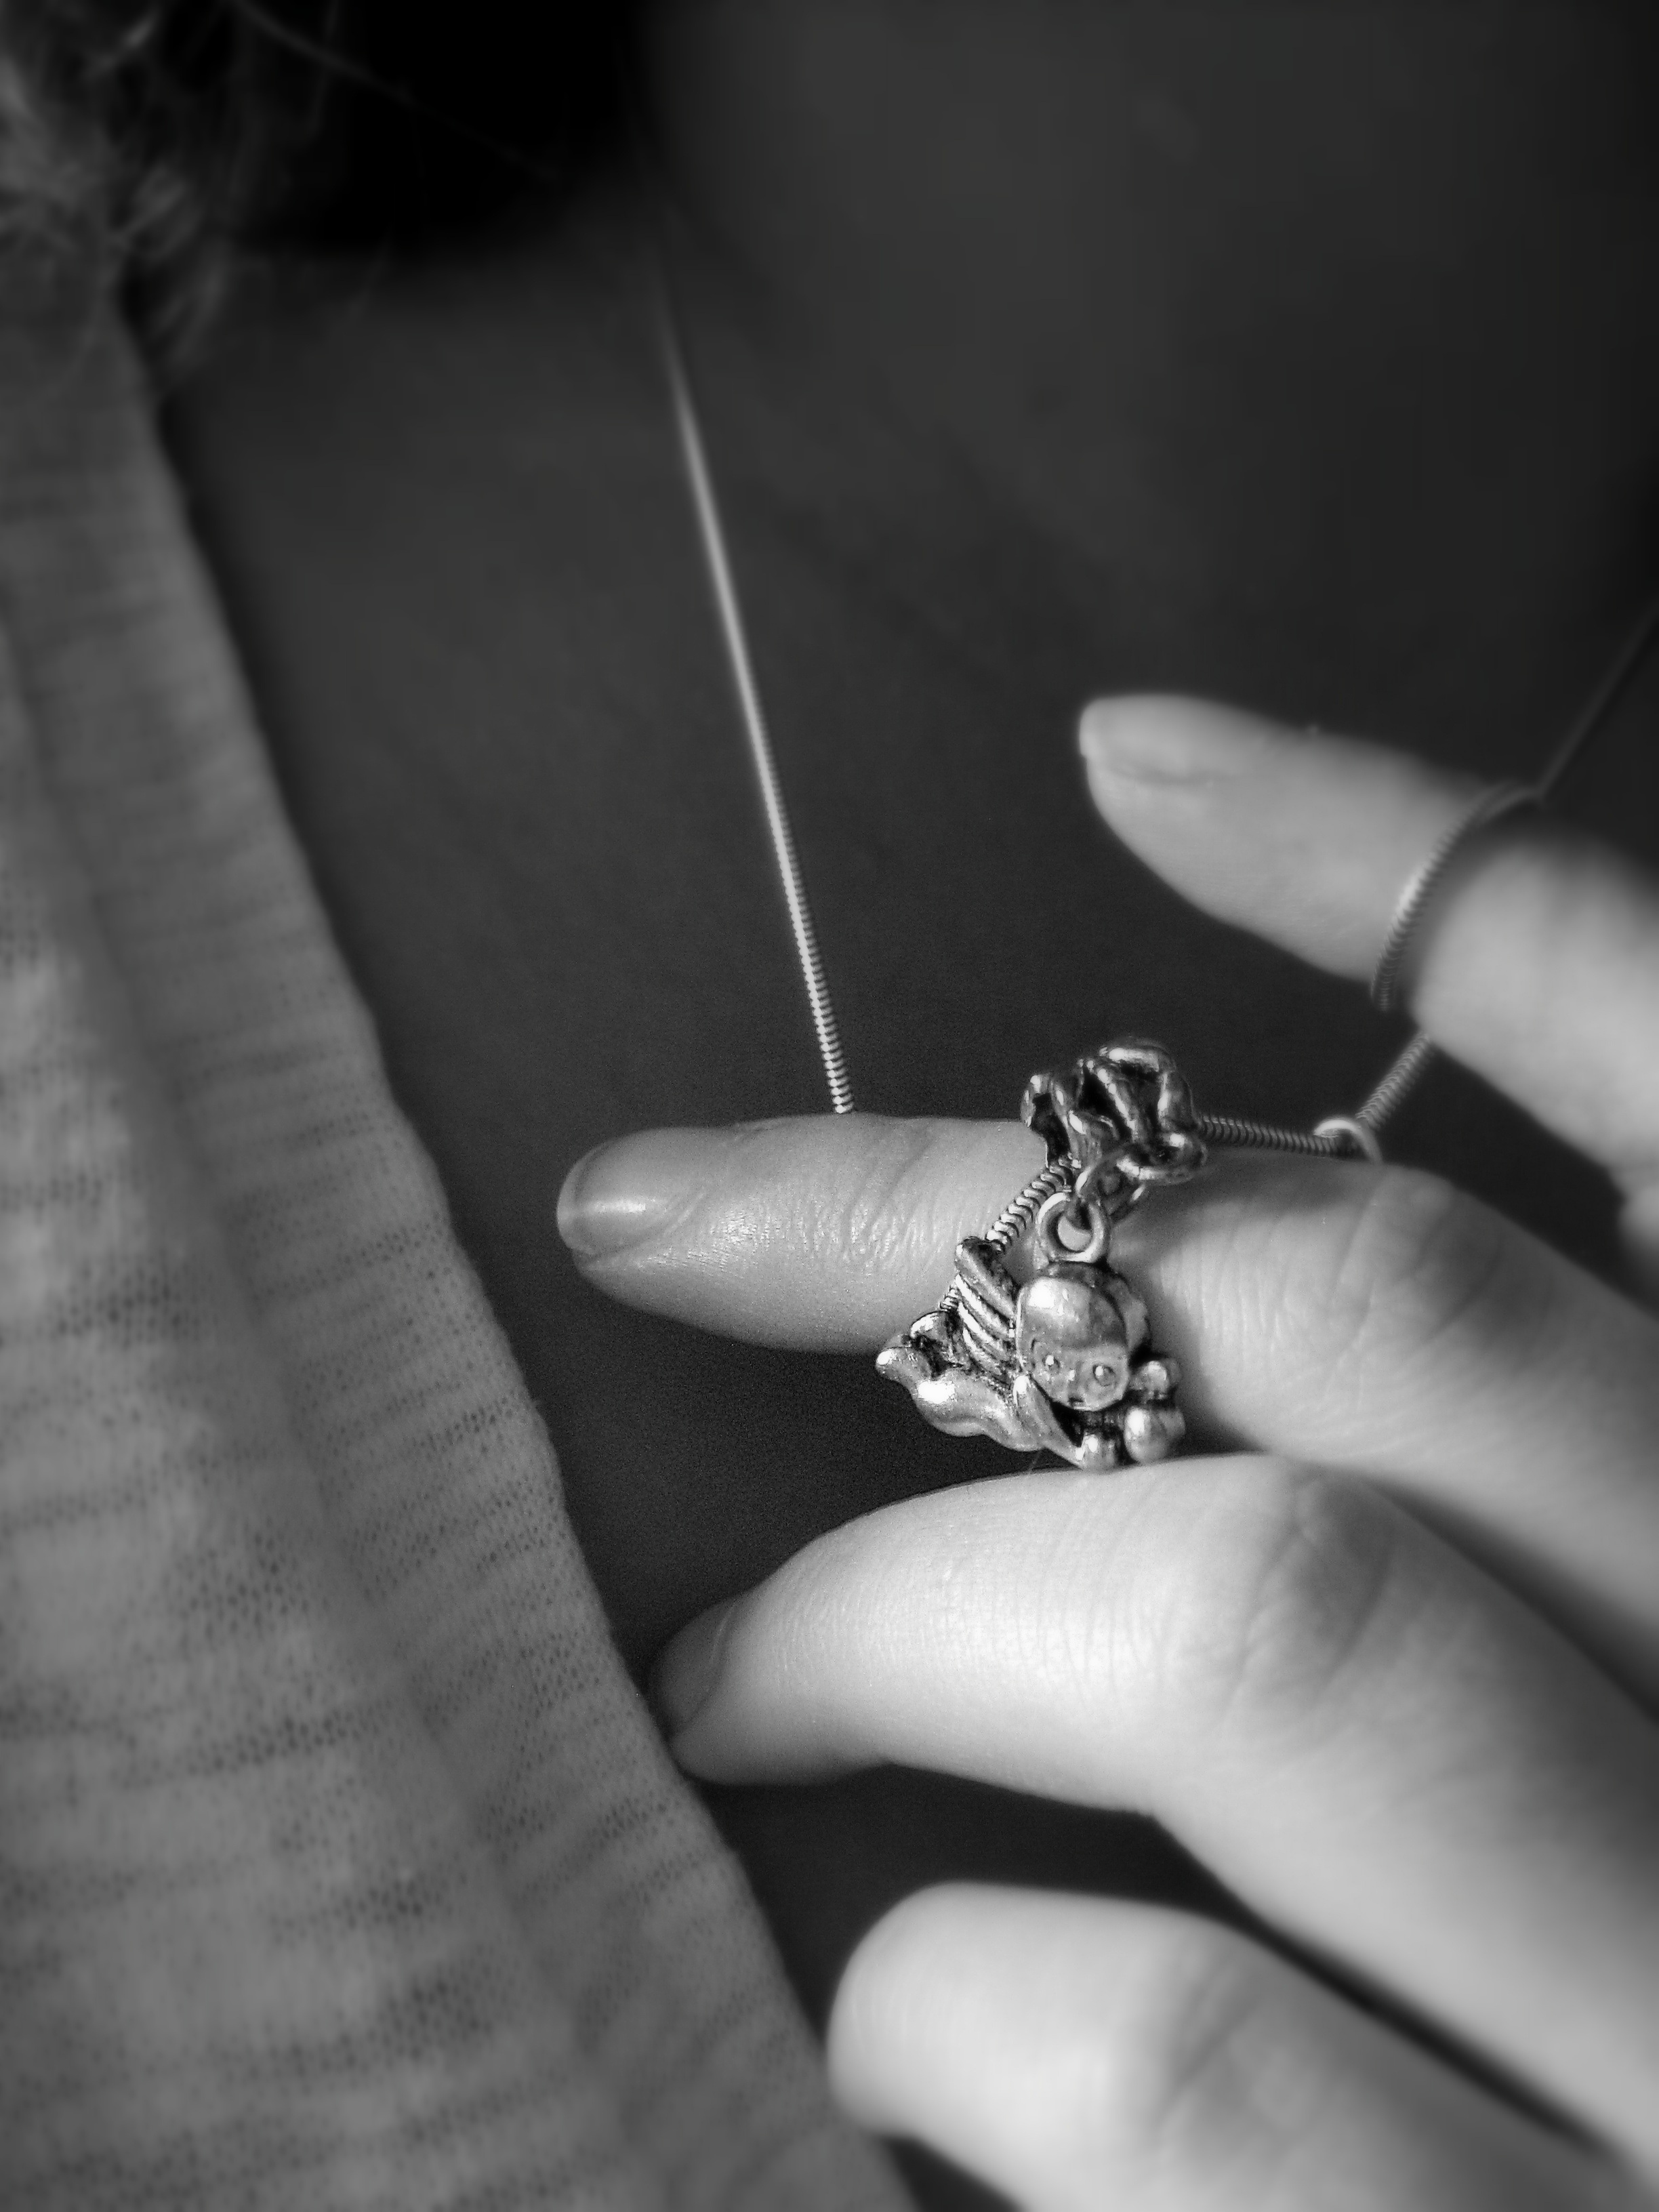
hand, black and white, white, photography, ring, pattern, finger, black, monochrome, arm, nail, necklace, close up, jewellery, angel, design, beauty, nice, shape, pendant, macro photography, monochrome photography, fashion accessory